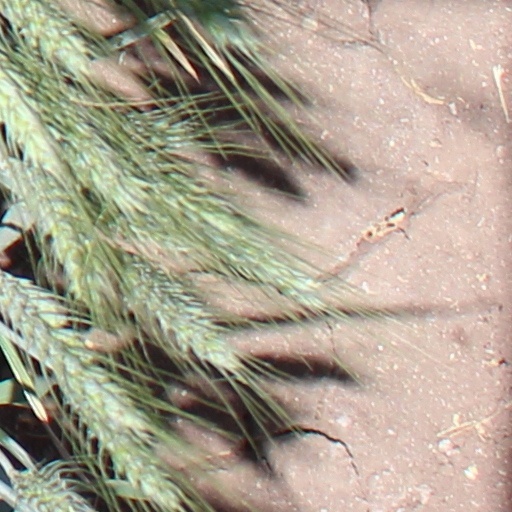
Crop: wheat